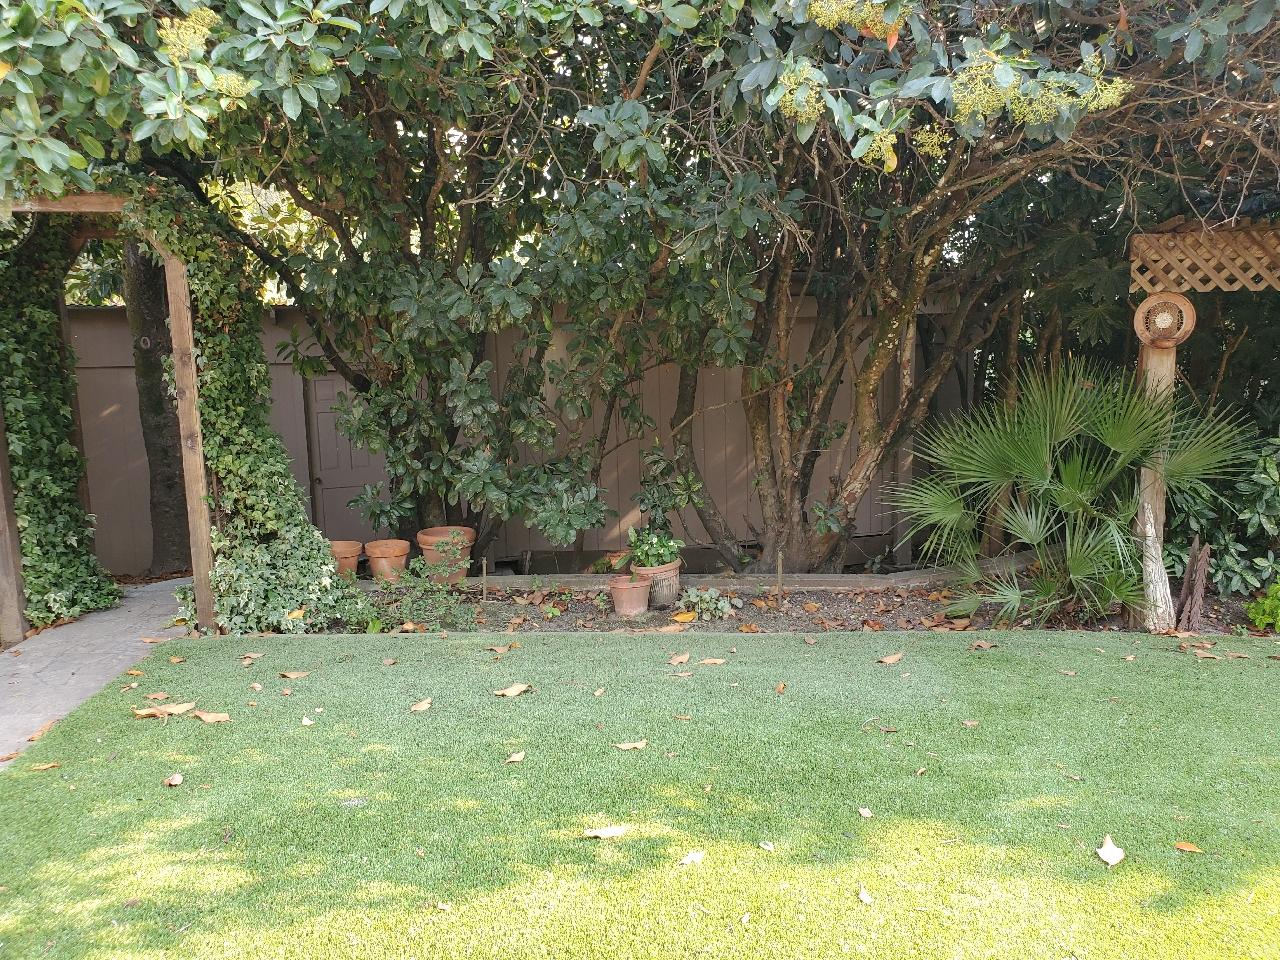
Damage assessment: no_damage